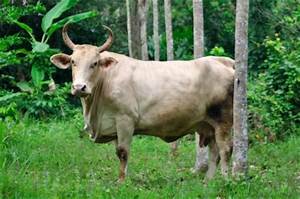
Label: mucca